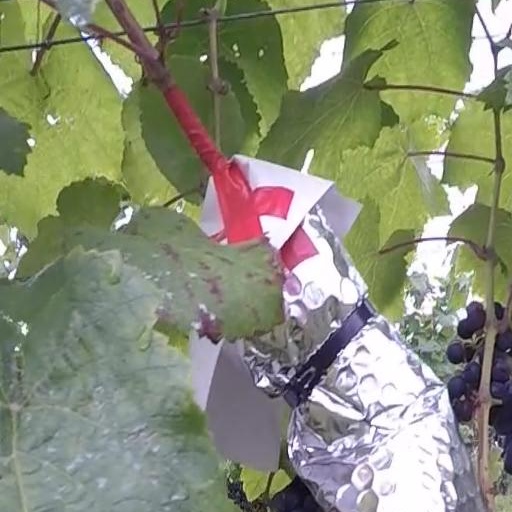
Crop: grape